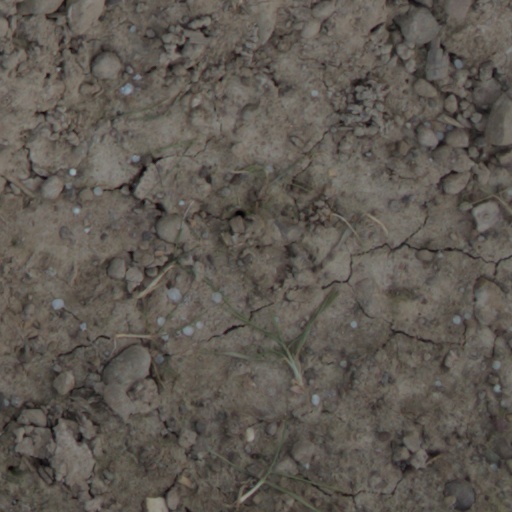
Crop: wheat